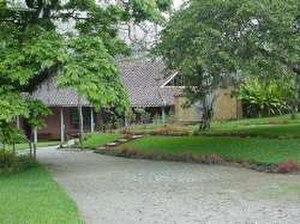
Boconó est l'une des 20 municipalités de l'État de Trujillo au Venezuela. Son chef-lieu est Boconó. En 2011, la population s'élève à 83 176 habitants.